Hyundai Equus

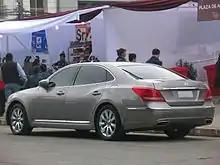
Hyundai Equus VS460 GLS (Chile)

The second generation Equus, codename "VI", was unveiled at the Grand Hyatt Seoul. Unlike the old Equus, the VI has a rear-wheel drive architecture, a longer wheelbase, and a different engine. The VI is based on an all-new platform, developed in-house by the Hyundai Motor Corporation.